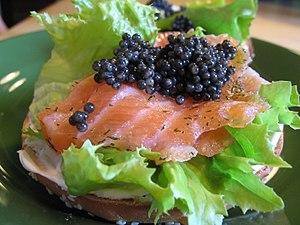
Le caviar est un aliment gastronomique de luxe, élaboré à partir d'œufs d'esturgeon. Bien que la consommation du caviar remonte sans doute à l'Antiquité, ce sont les Byzantins qui l'importèrent dans l'Europe médiévale. Sa commercialisation connut un second essor, à l'échelle mondiale cette fois, à partir de la seconde moitié du XVIIIᵉ siècle, la Russie devenant le principal exportateur de caviar provenant de la mer Caspienne au cours du XIXᵉ siècle.